Tehran International Conference on Disarmament and Non-Proliferation

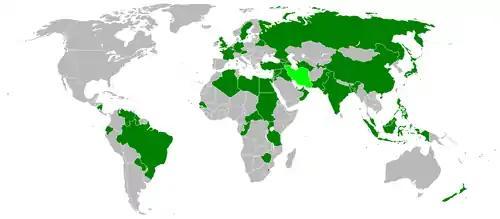
Countries attending the summit.

Iranian Foreign Minister Manouchehr Mottaki said he had "stressed that nuclear energy must be for everybody. While [the Washington summit] discussed the protection of nuclear material, in this coming conference we will emphasise the necessity of disarmament."